Columbus Foundation

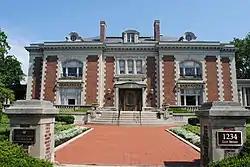

The Columbus Foundation is a nonprofit charitable organization in Columbus, Ohio, founded in 1943.